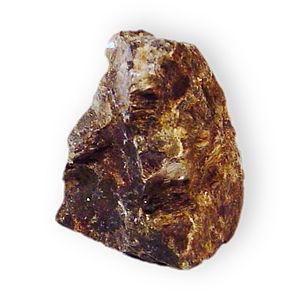
L’alluaudite est une espèce minérale composée de phosphate de formule Mn²⁺(Fe²⁺, Fe³⁺, Mg, Mn²⁺)₂(PO₄)₃ rares cristaux fribroradiés pouvant atteindre 1 cm.